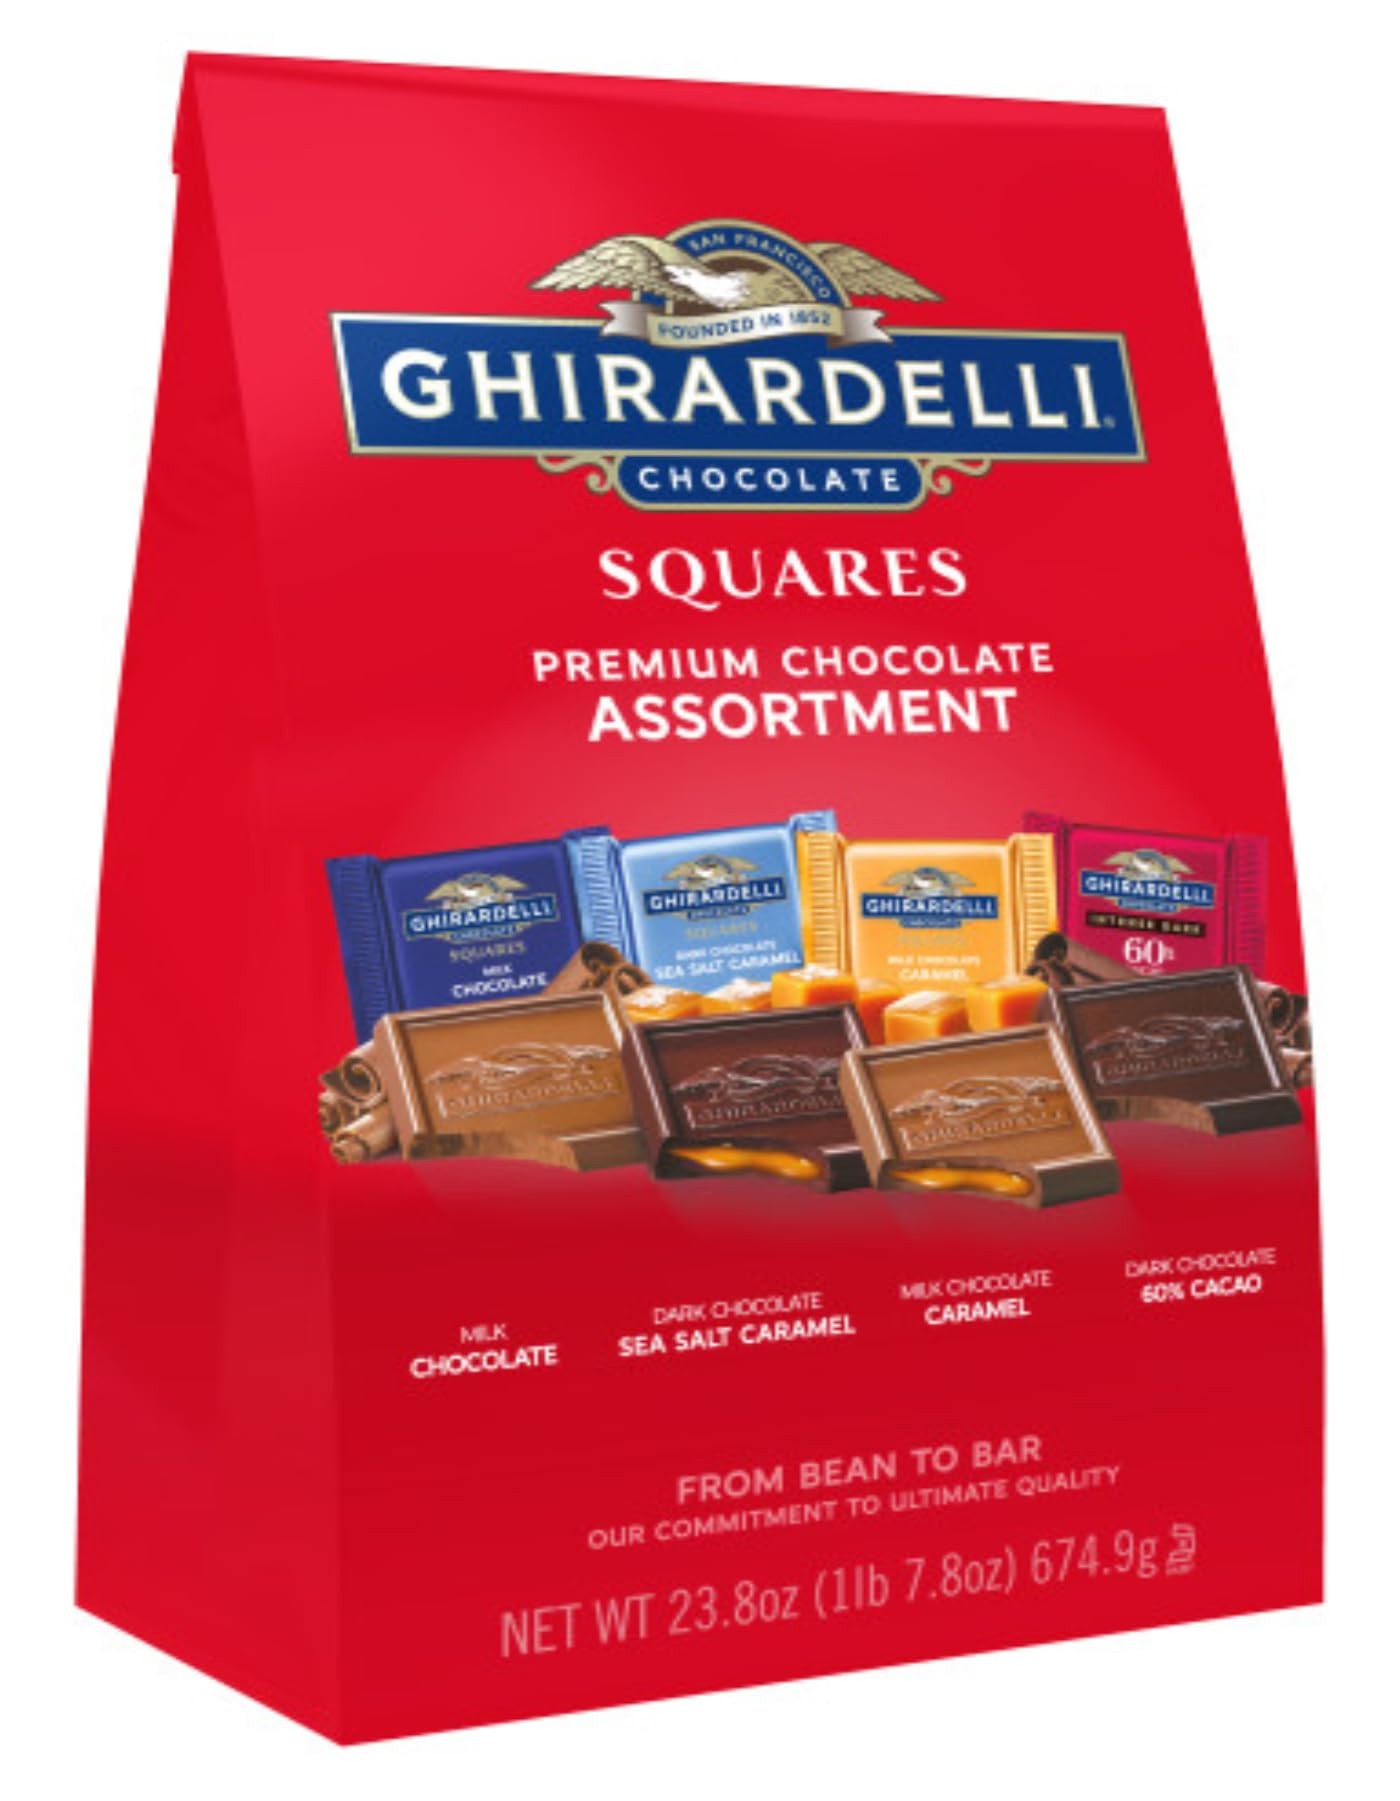
Item Name: GHIRARDELLI Premium Chocolate Assortment - Milk, Dark, Sea Salt, Caramel and 60% Cacao Squares, 23.8 oz Bag
Bullet Point 1: One (1) 23.8 oz bag of GHIRARDELLI Premium Assorted Chocolate squares, Chocolate Assortment
Bullet Point 2: Variety of premium assorted chocolates includes Milk Chocolate Caramel, Dark Chocolate Sea Salt Caramel, Milk Chocolate, and Dark Chocolate 60% Cacao
Bullet Point 3: Ideal chocolate candy squares for gifting, entertaining and personal enjoyment
Bullet Point 4: Individually wrapped chocolate squares are a perfectly sized indulgent treat
Bullet Point 5: GHIRARDELLI squares are crafted with care using high quality ingredients
Value: 23.8
Unit: Ounce

Price: 20.45